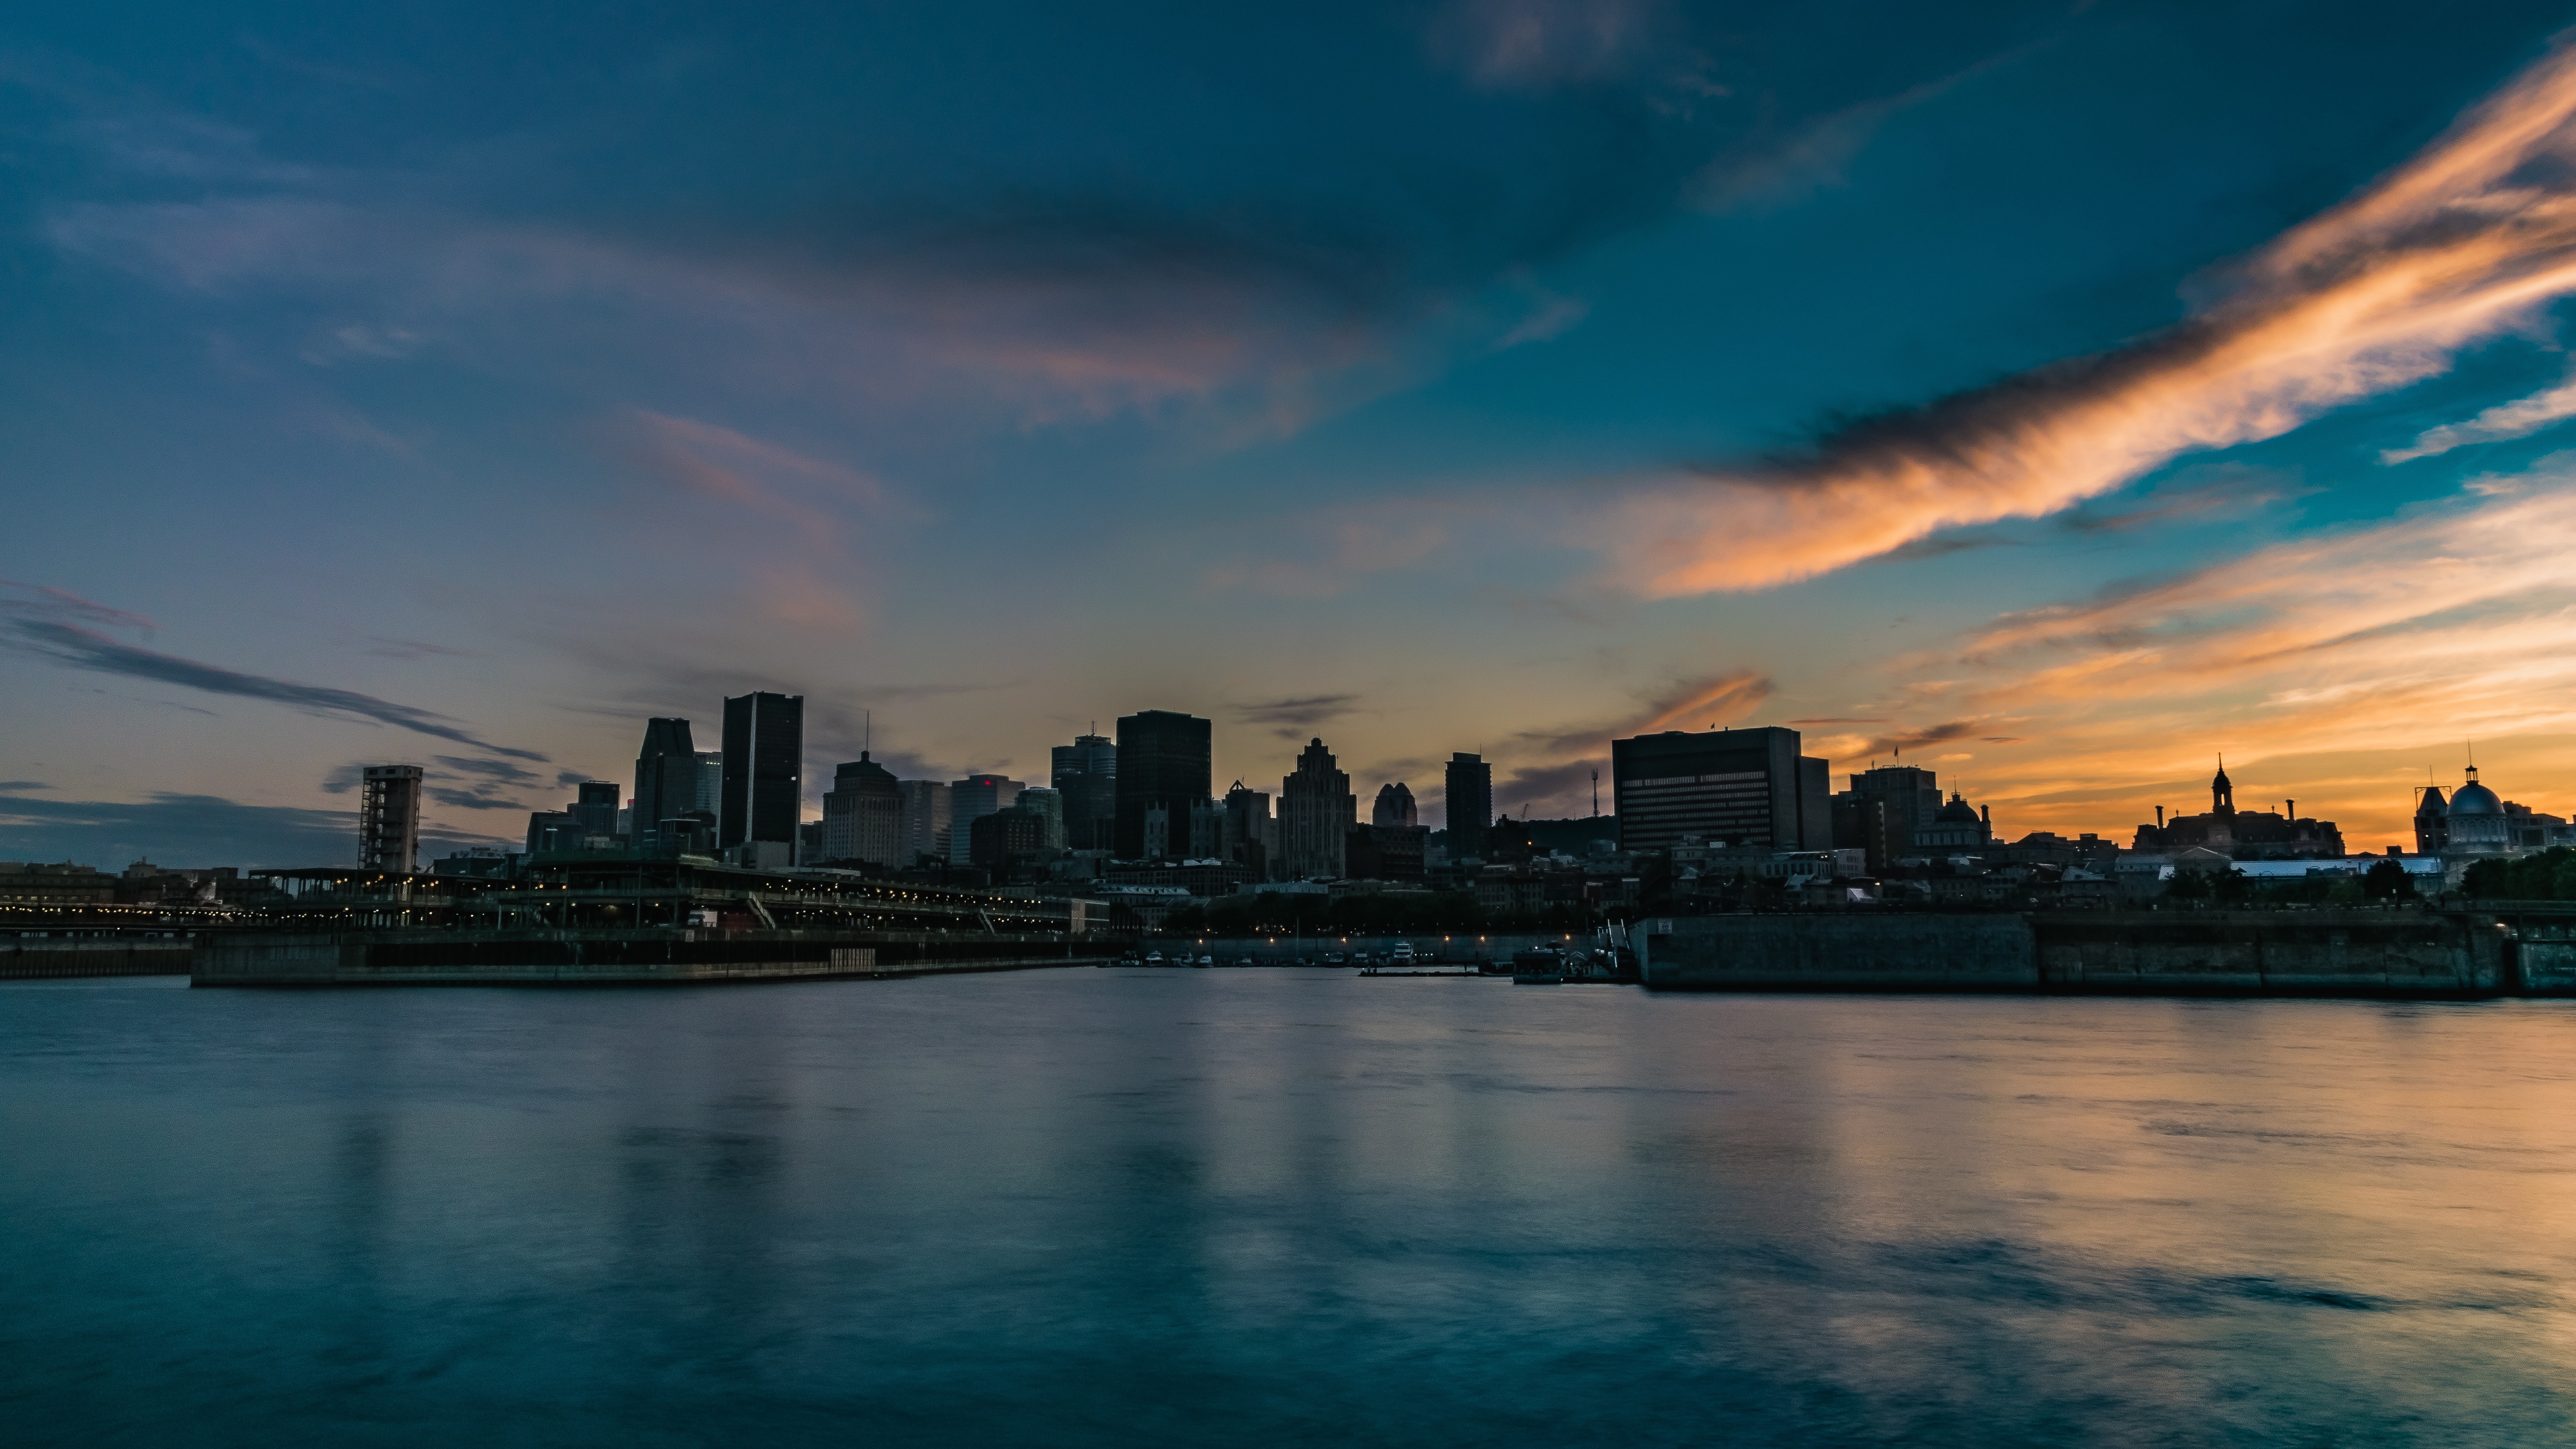
sea, ocean, horizon, cloud, sky, sunrise, sunset, skyline, sunlight, morning, dawn, city, skyscraper, cityscape, dusk, evening, reflection, bay, afterglow, human settlement